Ingeborg Skov

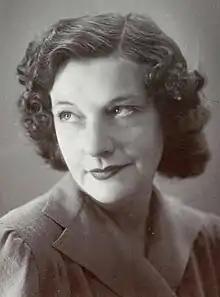

Ingeborg Cathrine Caroline Skov (1893–1990) was a Danish actress who performed on stage as well as in a number of films. After training at Copenhagen's Dagmar Theatre, she made her stage debut there in 1911 while her first movie appearance was in 1914 in the silent film "Elskovsbarnet". After marrying the theatre director Carl Thorvald Larsen in 1930, she performed a wide variety of key roles, first at the Odense Theatre until 1935 and thereafter at Copenhagen's Folketeatret until 1959. After her husband retired, she ran the Alexandra Cinema in Copenhagen.